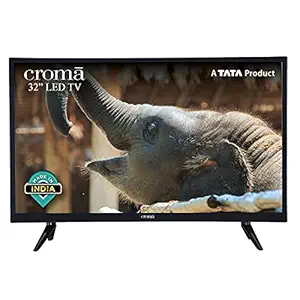
Croma 80 cm (32 Inches) HD Ready LED TV (CREL7369
Category: Electronics
Price: 7390 (list price: 20000)
Rating: 4.1 (2,581 ratings)
About this product: Resolution: HD Ready (1366 x 768p) | Refresh Rate: 60Hz|Connectivity: 2 HDMI Ports to connect set top box, Blu Ray players, gaming console | 2 USB Ports to connect hard drives and other USB devices | 1 VGA Slot to connect your Laptop/PC | 1 Headphone Jack | 2 AV Input Slot | 1 RF Slot|Sound: 20 Watts Output | Dual Speakers | In-Built Surround Sound|Display: A+ Grade Panel | 178 Degree Wide Viewing Angle | 1 Year Zero Dot Warranty | Blue Screen | Colour Temperature | Noise Reduction | Brightness: 280nits|Warranty: 1 Year Standard Manufacturer Warranty From Croma|Easy Returns: This Product Is Eligible For Replacement Within 10 Days Of Delivery In Case Of Any Product Defects, Damage Or Features Not Matching The Description Provided